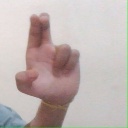
अक्षर: आ